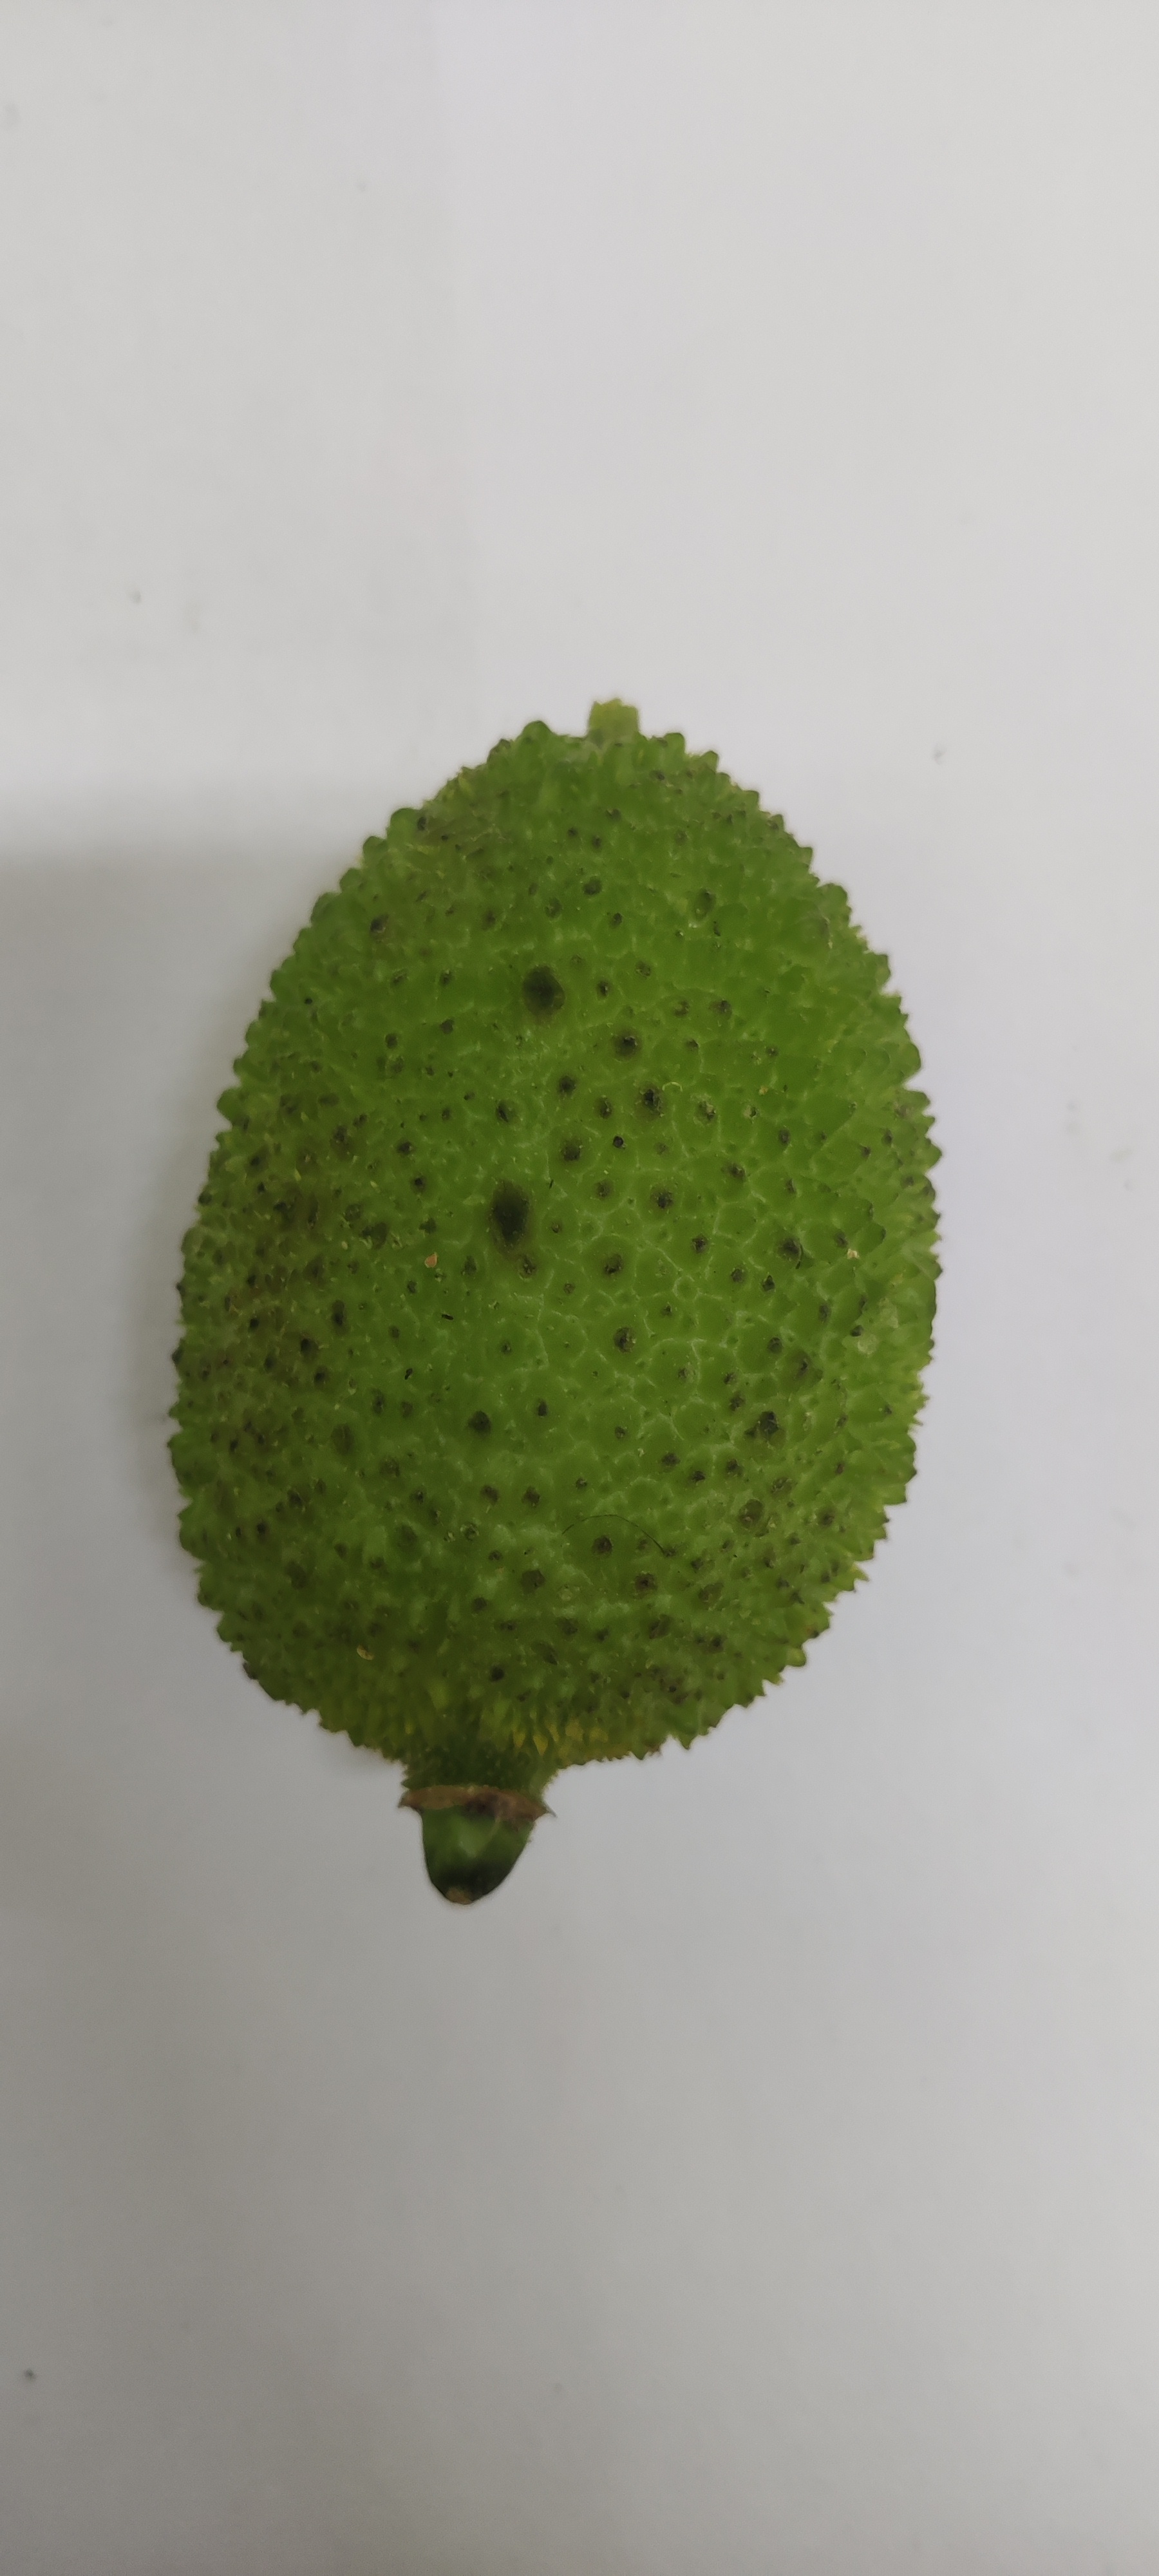
Crop: Spiny Gourd
Condition: Fresh